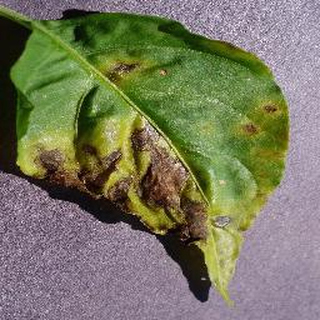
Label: bell_pepper_bacterial_spot